Vayetze

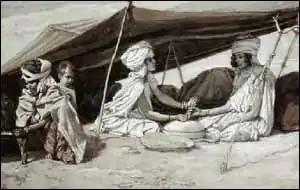
"Rachel and Leah" (watercolor circa 1896–1902 by James Tissot)

The seven days of Jacob's wedding feast in Genesis 29:27–28 are reflected in the Sages' ruling that if a groom developed symptoms of skin disease ("tzaraat") they granted him a delay of inspection to the end of the seven days of his marriage feast.